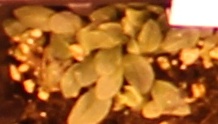
Label: Horseweed